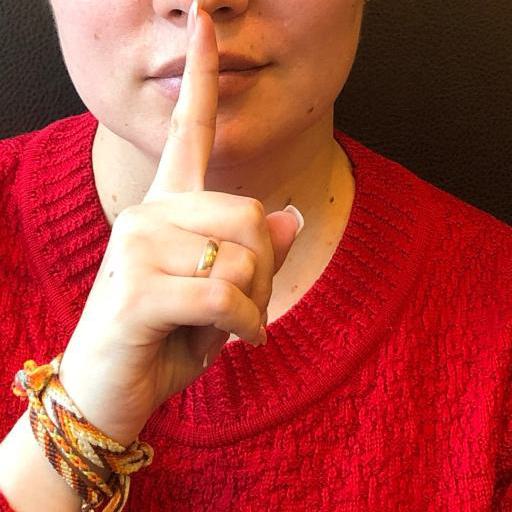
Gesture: mute